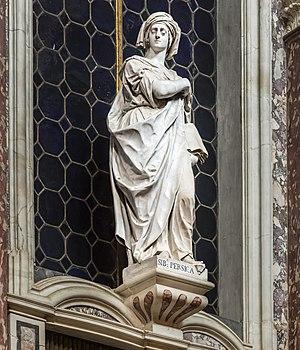
L'église Santa Maria di Nazareth, ou église des Déchaussés est une église catholique de Venise, en Italie.